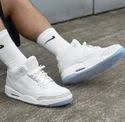
Label: Sneaker